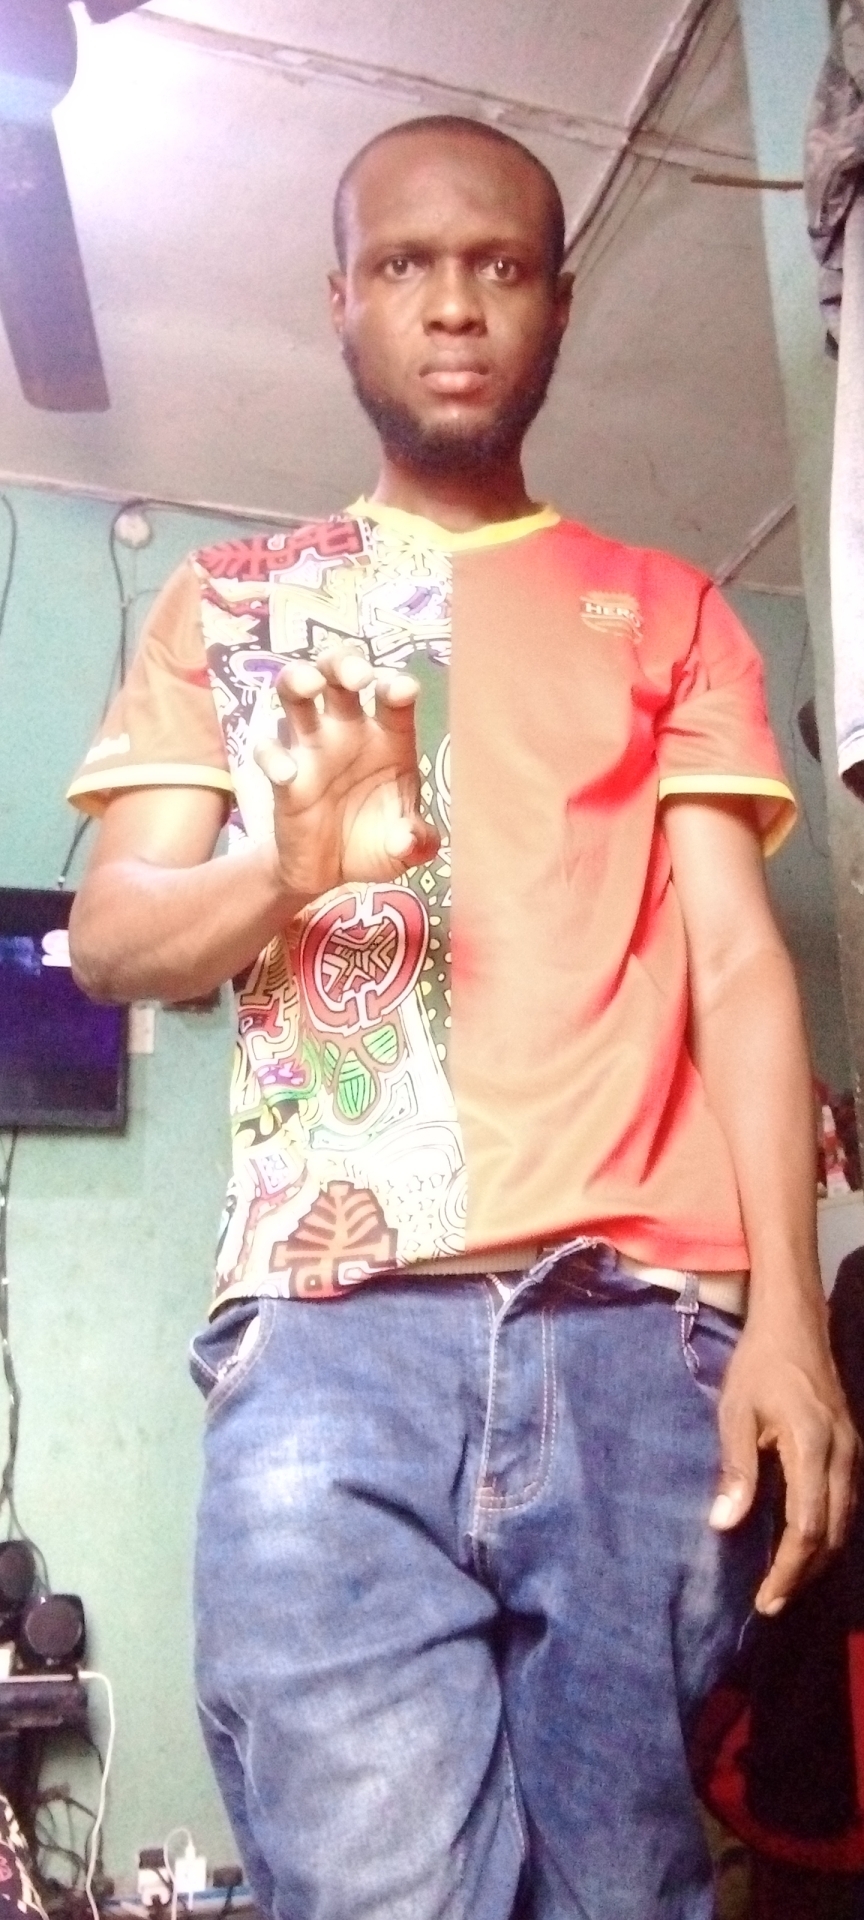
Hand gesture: grabbing